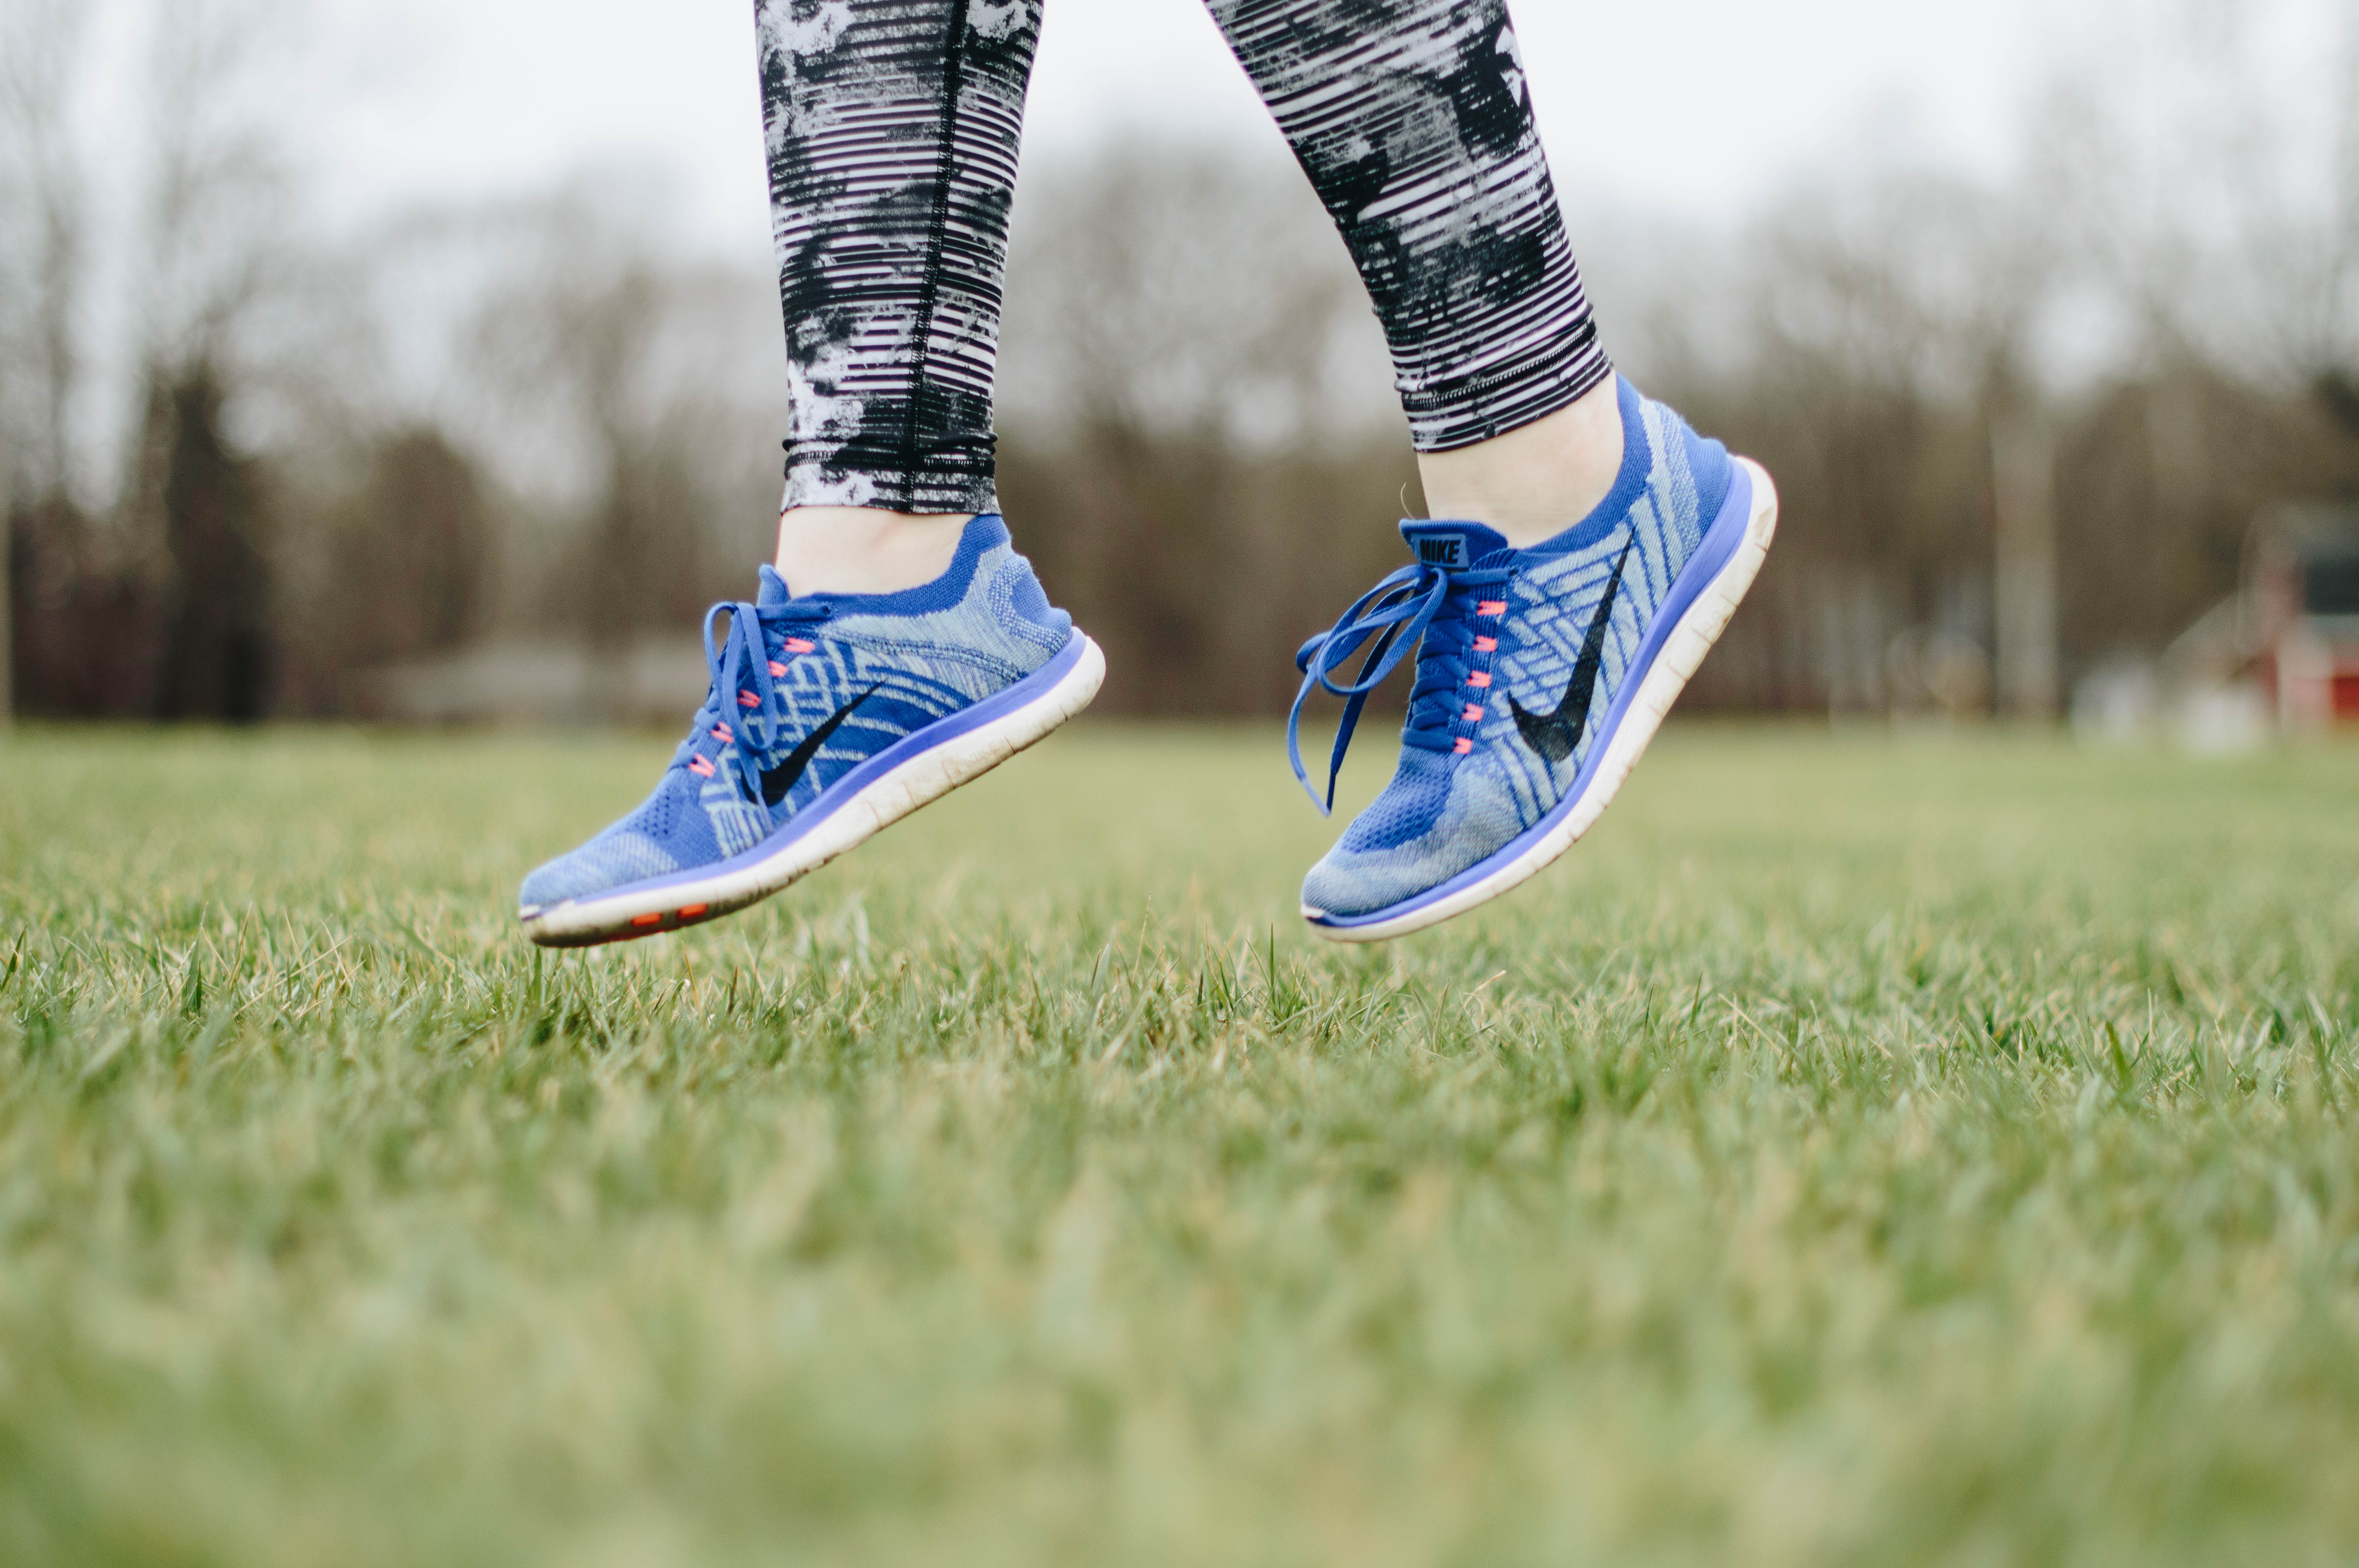
grass, shoe, white, lawn, flower, spring, green, color, blue, season, footwear